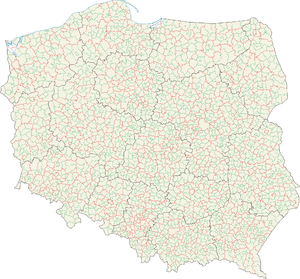
L’organisation territoriale de la Pologne repose, depuis 1999, sur trois niveaux administratifs. Le territoire polonais est divisé en voïvodies, lesquelles sont divisées en powiaty, et ces derniers sont à leur tour subdivisés en gminy. Les villes les plus importantes ont, pour la plupart, à la fois le statut de gmina et de powiat.